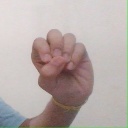
अक्षर: उ